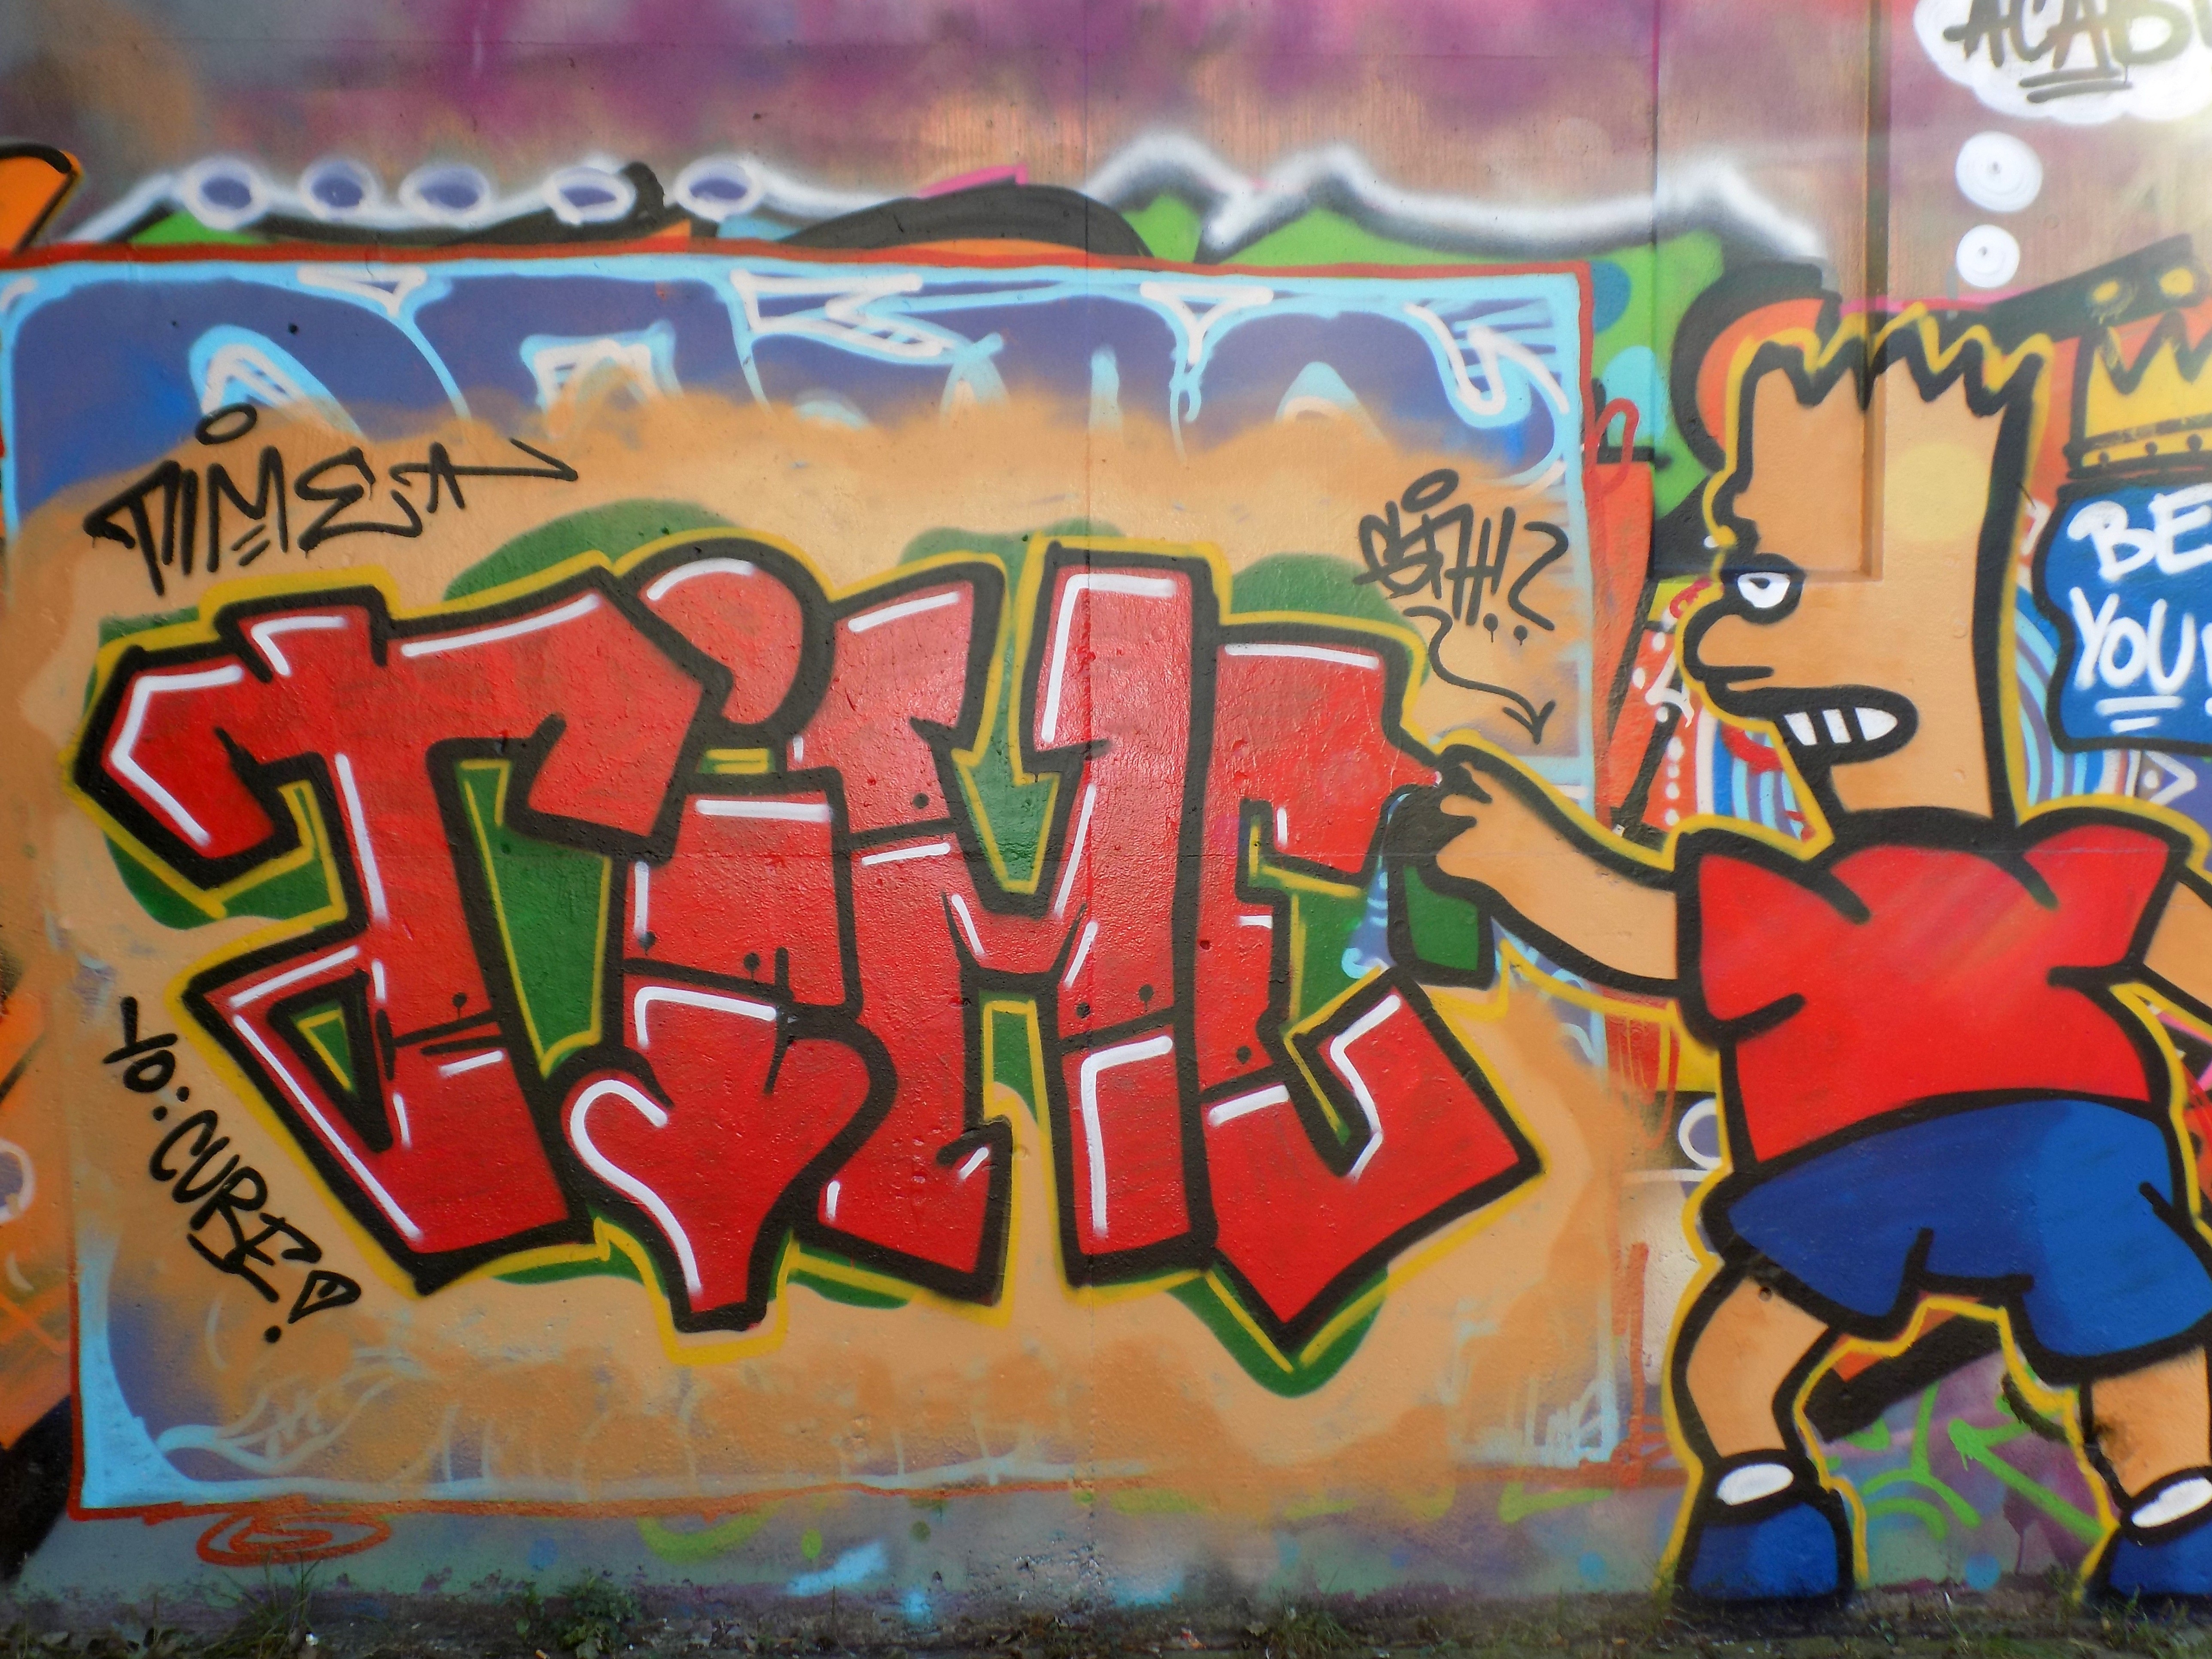
colorful, graffiti, art, wall painting, sprayer